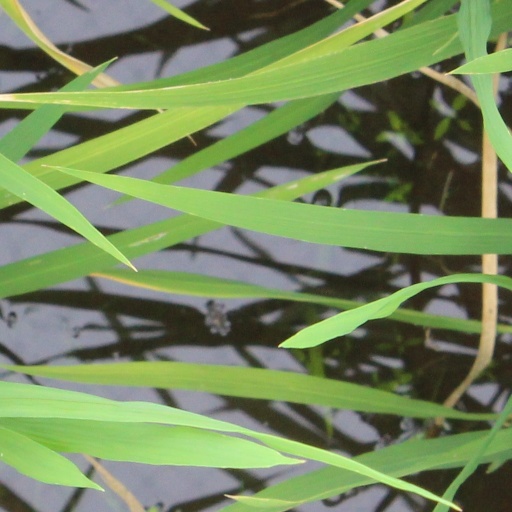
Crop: rice